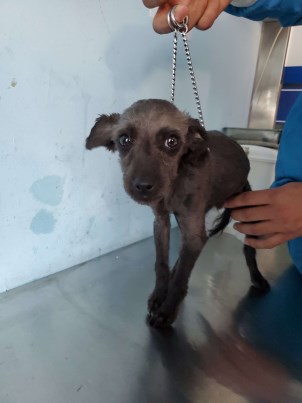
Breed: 7449-n000128-teddy